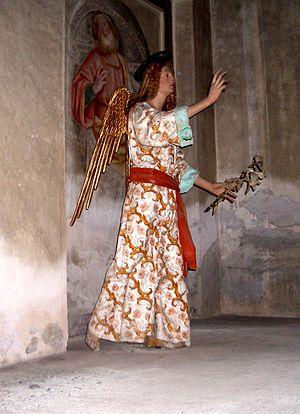
Gaudenzio Ferrari, dit le Milanais est un peintre, un sculpteur et un architecte italien actif dans son Piémont natal et en Lombardie, très influencé en peinture par Léonard de Vinci et ses suivistes milanais comme Bramantino.